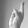
ASL letter: R